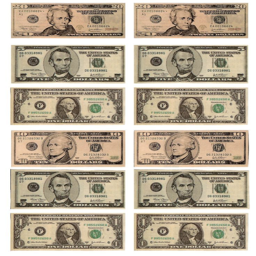
legal , free , printable money for teaching the kids about money .